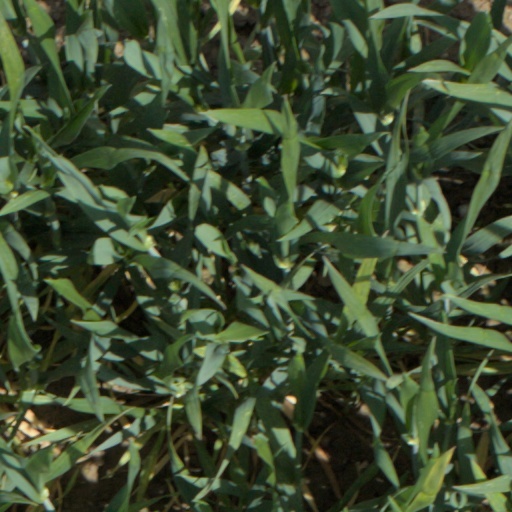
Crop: wheat